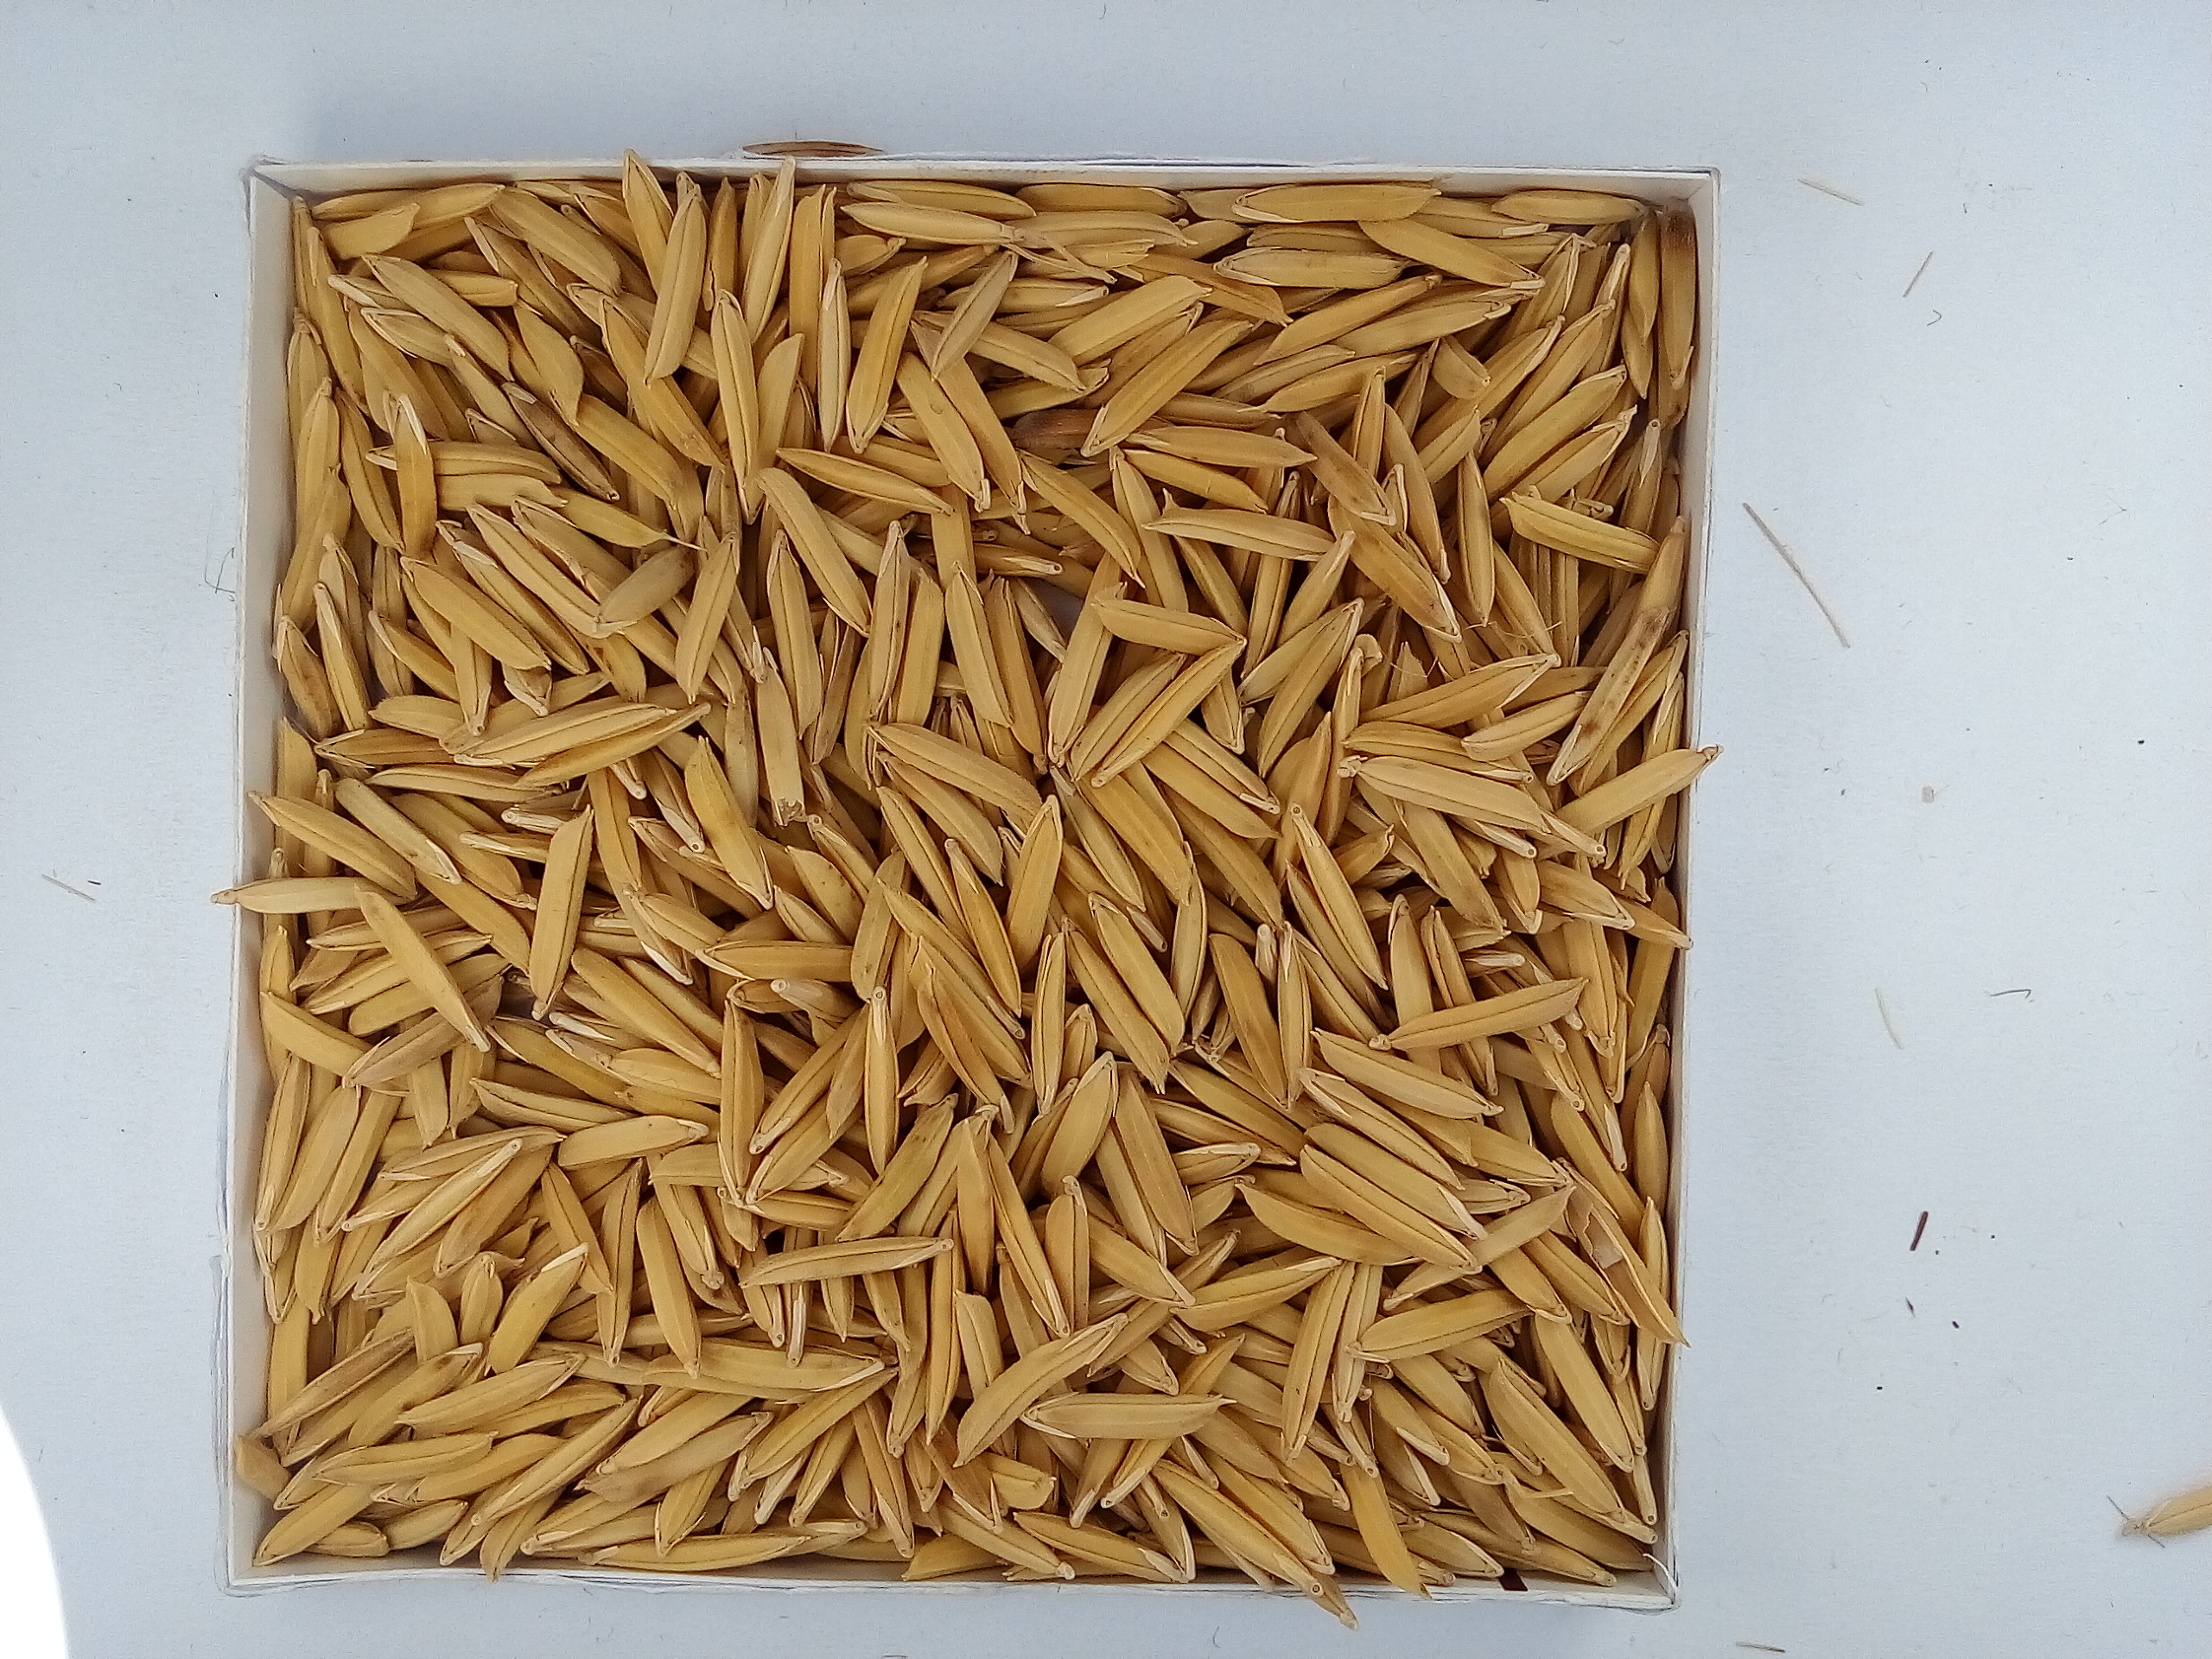
Rice seed variety: Unknown